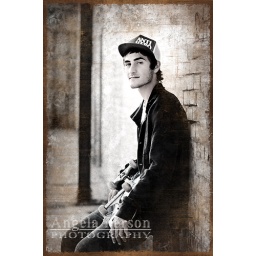
young man sitting against brick wall with skateboard in lap